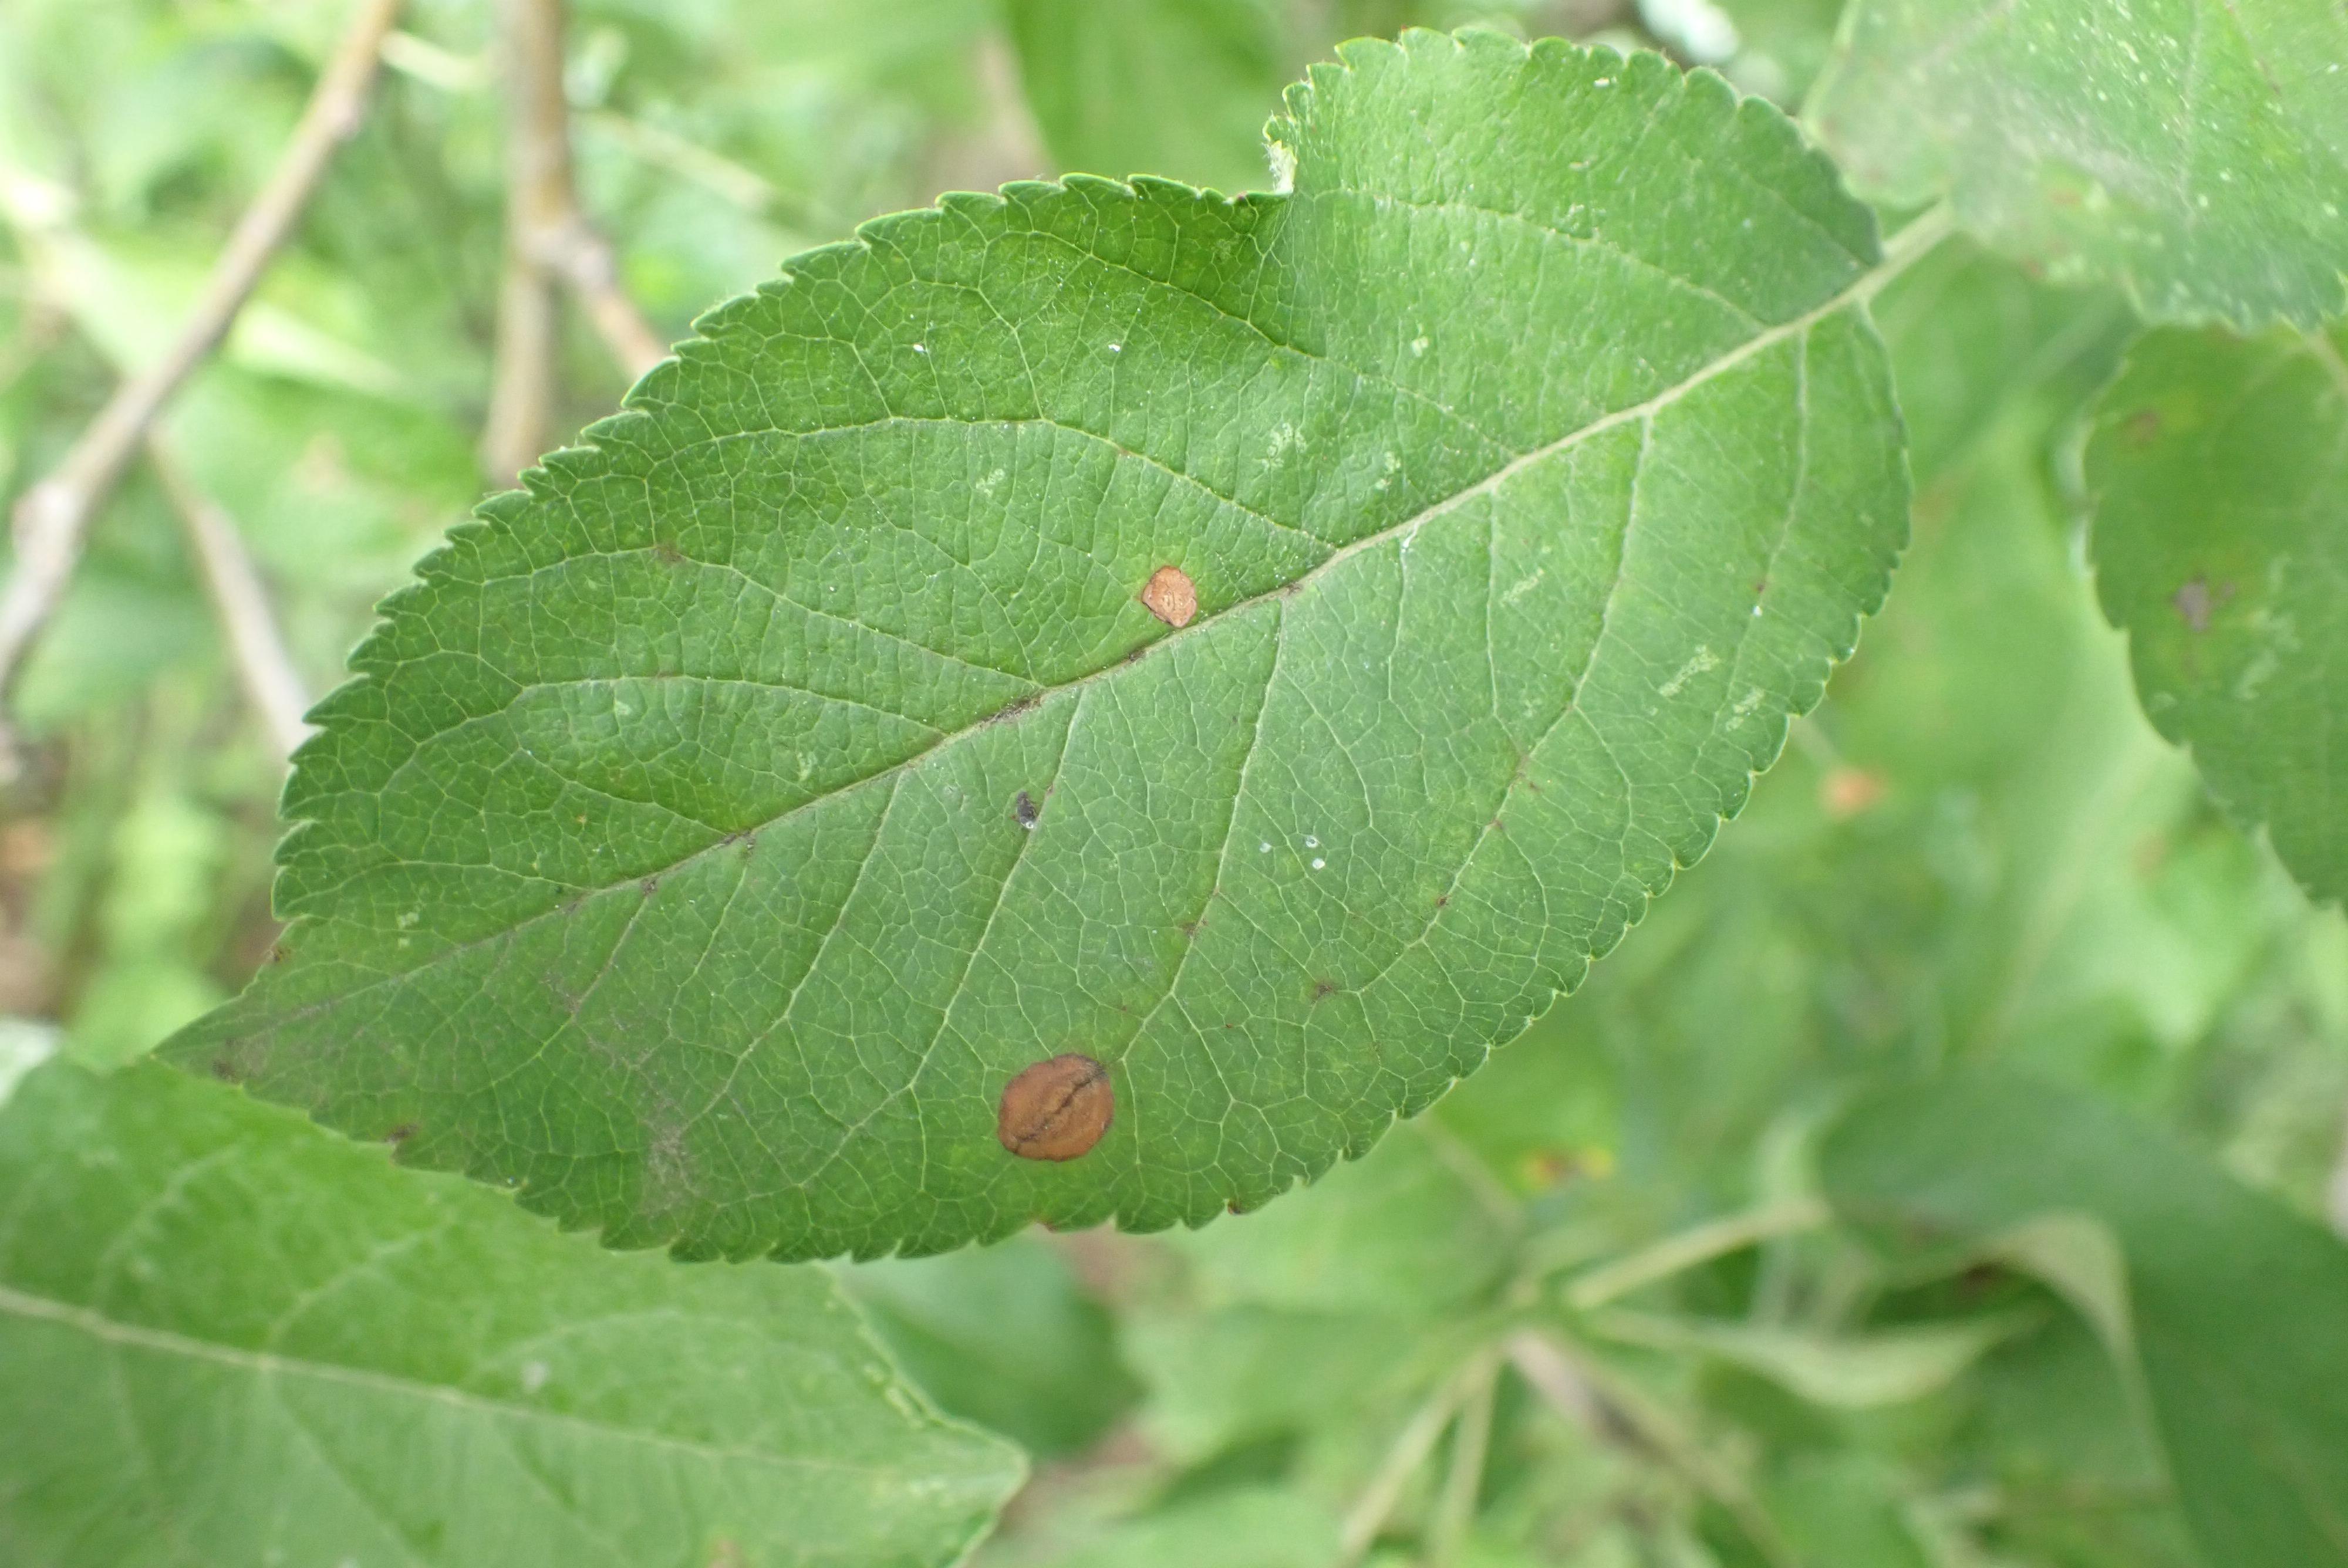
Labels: frog_eye_leaf_spot